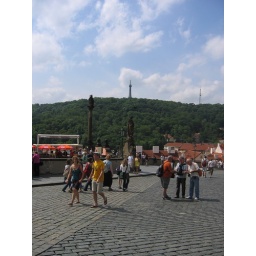
Petrin tower above castle grounds